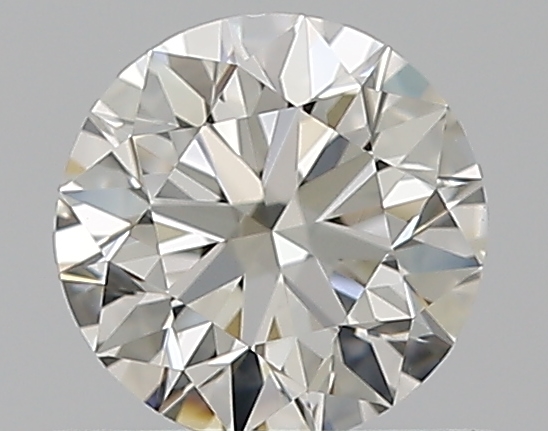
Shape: round
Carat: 0.53
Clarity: IF
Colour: J
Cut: EX
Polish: EX
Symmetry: EX
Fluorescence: F
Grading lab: GIA
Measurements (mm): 5.14 x 5.17 x 3.23